Newtown Square Friends Meeting House

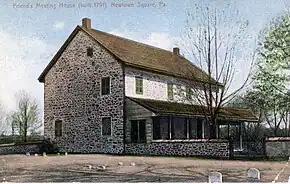
Postcard c. 1912

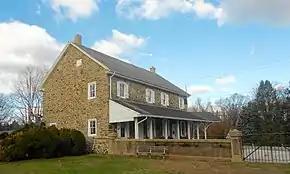
View from the southwest in 2015

The Newtown Square Friends Meeting House is a historic Quaker meetinghouse in Newtown Square, Pennsylvania, United States, built in 1711 and expanded in 1791 and 1891. It has housed, and continues to house, Quaker meetings for worship for over 300 years.